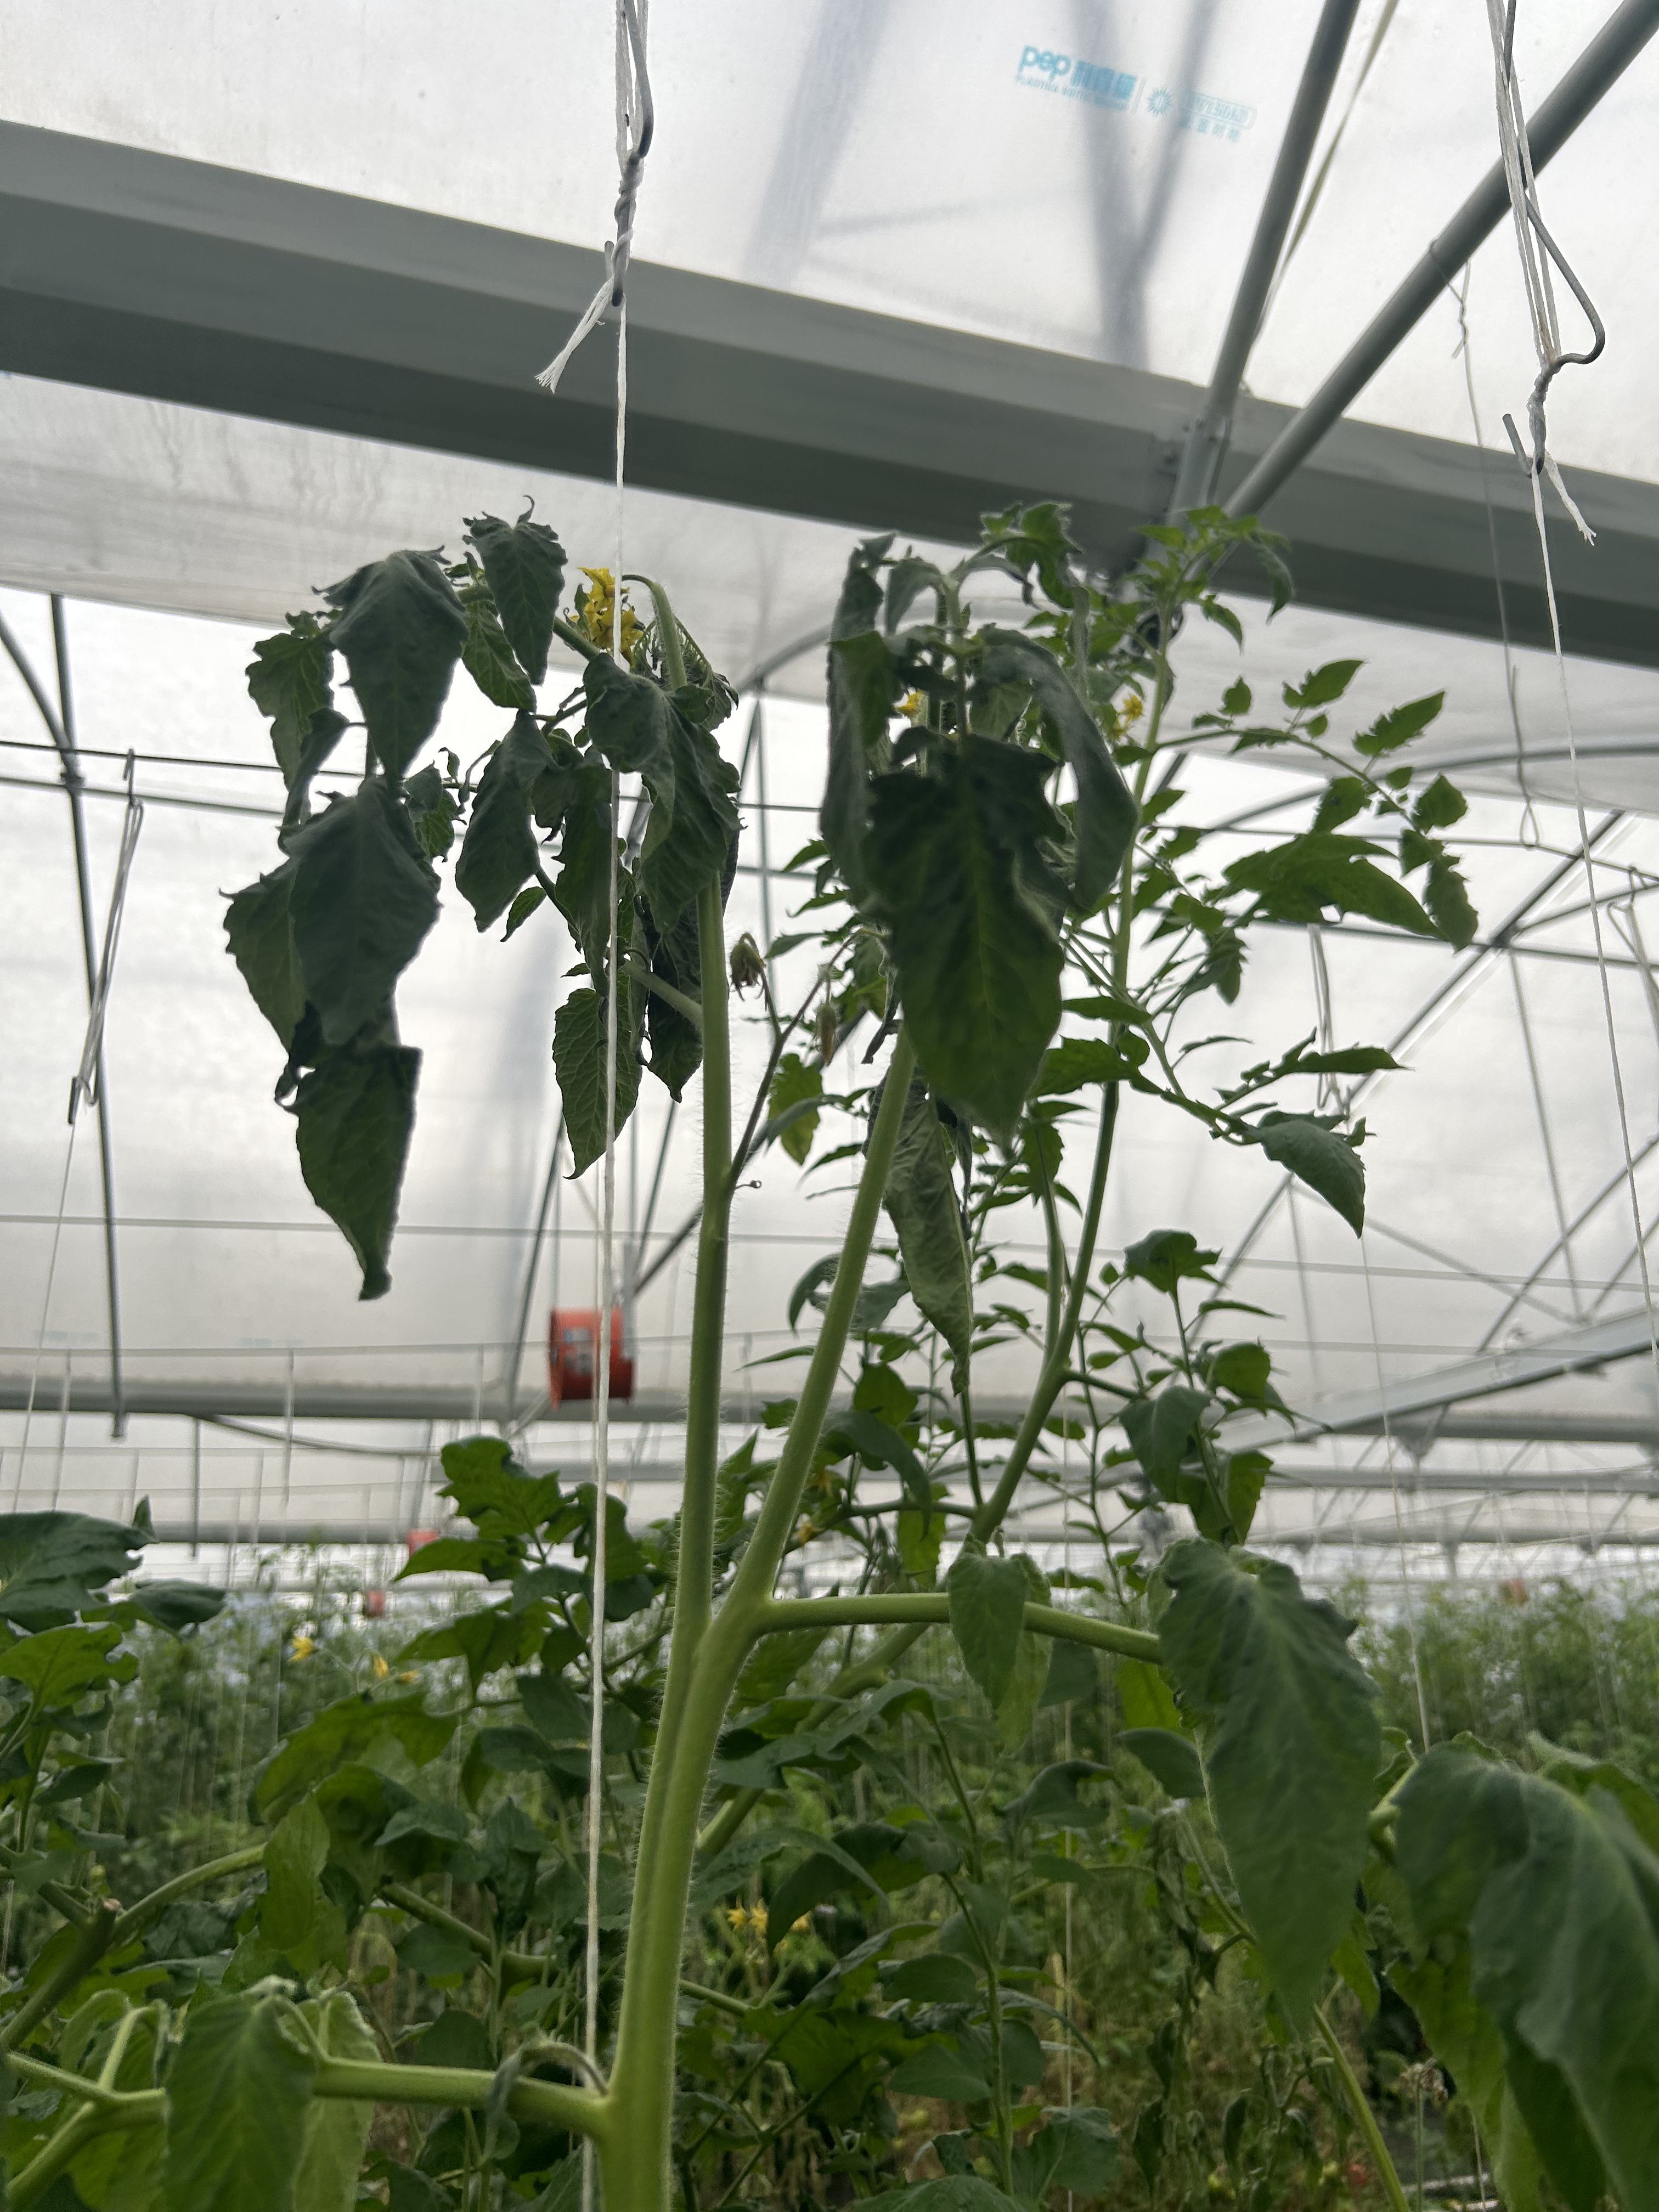
Disease: Wilt